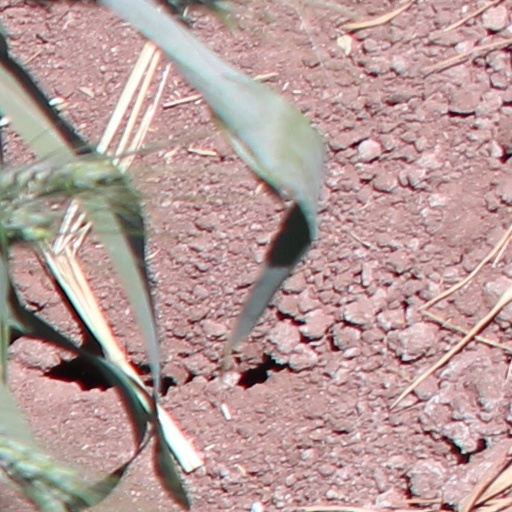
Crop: wheat